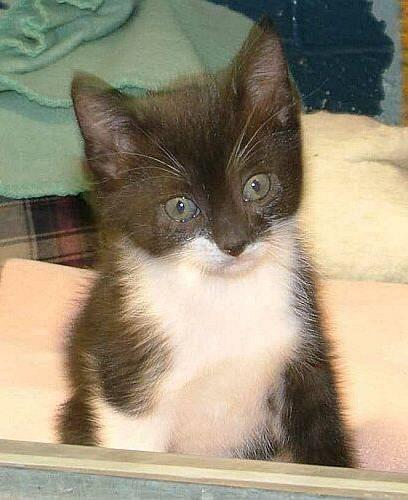
cat